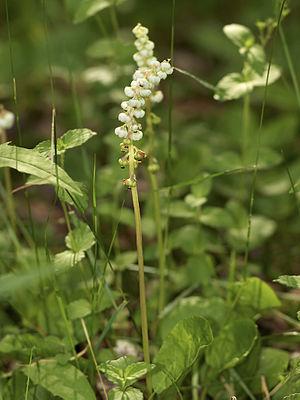
Pyrola minor, la petite pyrole, est une espèce de plantes à fleurs appartenant au genre Pyrola qui fait partie de la famille des Ericaceae. Elle a été décrite par Carl von Linné dans Species plantarum en 1753.